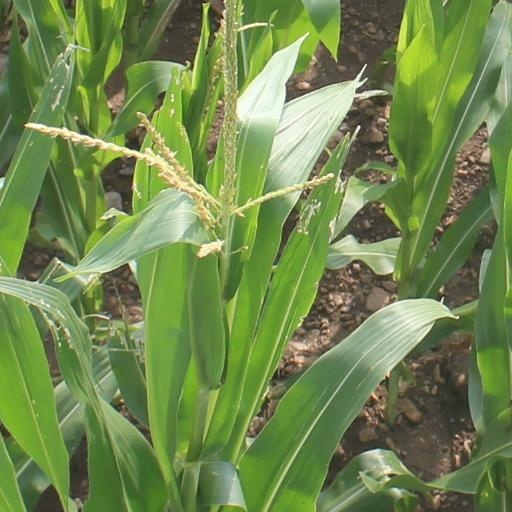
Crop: maize; corn